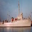
Label: ship